Fujairah Corniche

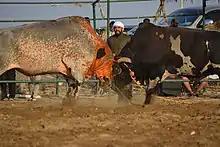
Bull wrestling at Fujairah Corniche

Al Corniche Road runs along the main corniche seafront. Al Faseel Road continues north behind Fujairah Beach. The Fujairah International Marine Club with a marina is located here. To the south there is a bull wrestling site.